Richard Tobin (luthier)

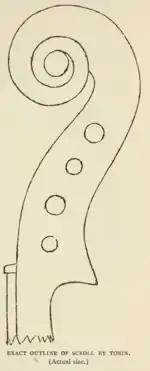
Outline of Tobin scroll published in "British Violin Makers", 1904

Richard Tobin's workmanship is considered accurate and finely finished in classical Italian styles. The few instruments which bear his label are typically copies of Amati or Stradivari violins, and they are said to have a rich and mellow tone. The varnish on Tobin violins varies considerably as he often supplied shops with unvarnished instruments or used the varnish provided by the shop he was working in at the time.